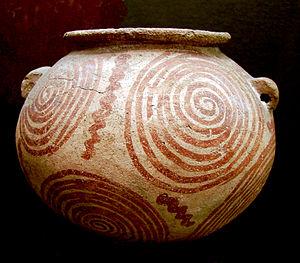
Vase à décor d'ondulations et de spirales, Egypte prédynastique, période de Nagada II. Musée de Laon.
Le musée d'art et d'archéologie de Laon est le principal musée de la ville. Créé en 1861, il est installé depuis 1891 dans l'ancienne commanderie des Templiers dont la chapelle date du XIIᵉ siècle il a le label musée de France. Le musée présente des collections d'archéologie régionale et méditerranéenne ainsi que des collections de beaux-arts.
La culture de Nagada se développe donc sur 650 ans, au cours de la période prédynastique égyptienne, en Haute-Égypte. On passe alors d'une population qui pratique élevage et chasse, et quelques cultures domestiquées, à une société hiérarchisée, de cultivateurs de céréales, regroupés dans des villes et dominée par des chefs, puis par des souverains qui se font la guerre jusqu'à ce que l'un d'entre-eux parvienne, à l'époque suivante, à unifier toute l'Égypte sous son pouvoir. C'est à cette période ultime qu'apparait l'écriture égyptienne.
Voir aussi : Liste des siècles, Chiffres romains